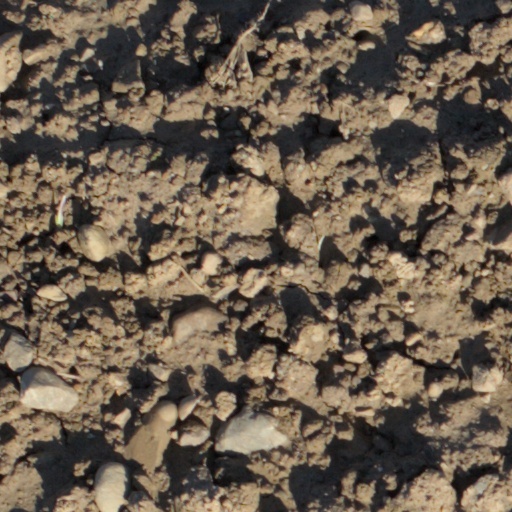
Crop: wheat